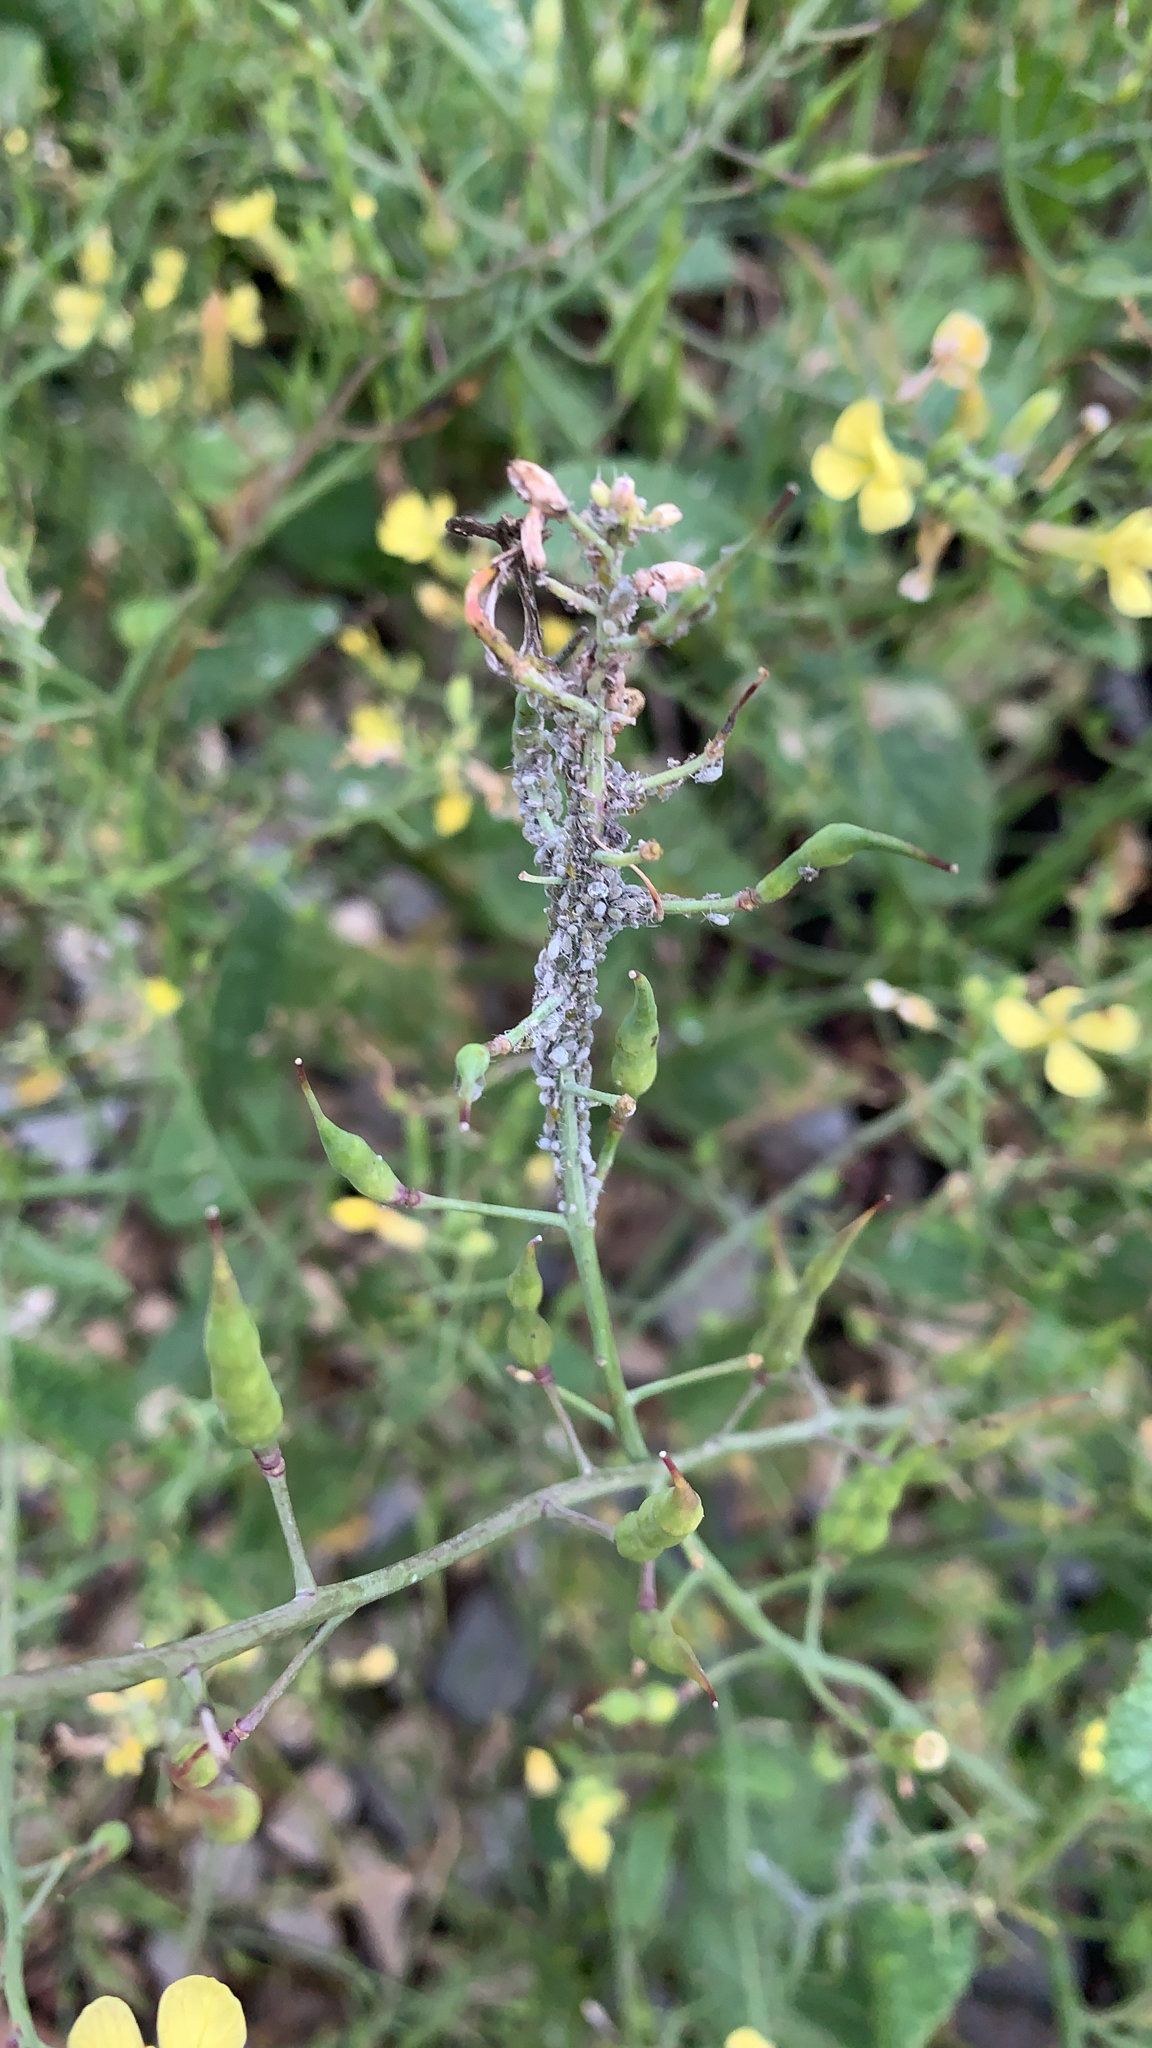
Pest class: cabbage_aphid